Hera (space mission)

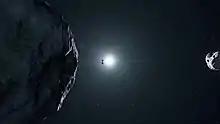

The main objective of the "Hera" mission is to evaluate the kinetic impactor method for deflecting a near-Earth object that threatens to crash into Earth. This deflection method consists of modifying the trajectory of the asteroid by launching a spacecraft at a speed of a few kilometers per second. Of all the methods, this is the most mature because it relies on the use of available and inexpensive spacecraft technologies. To fulfill this objective, "Hera" must determine: